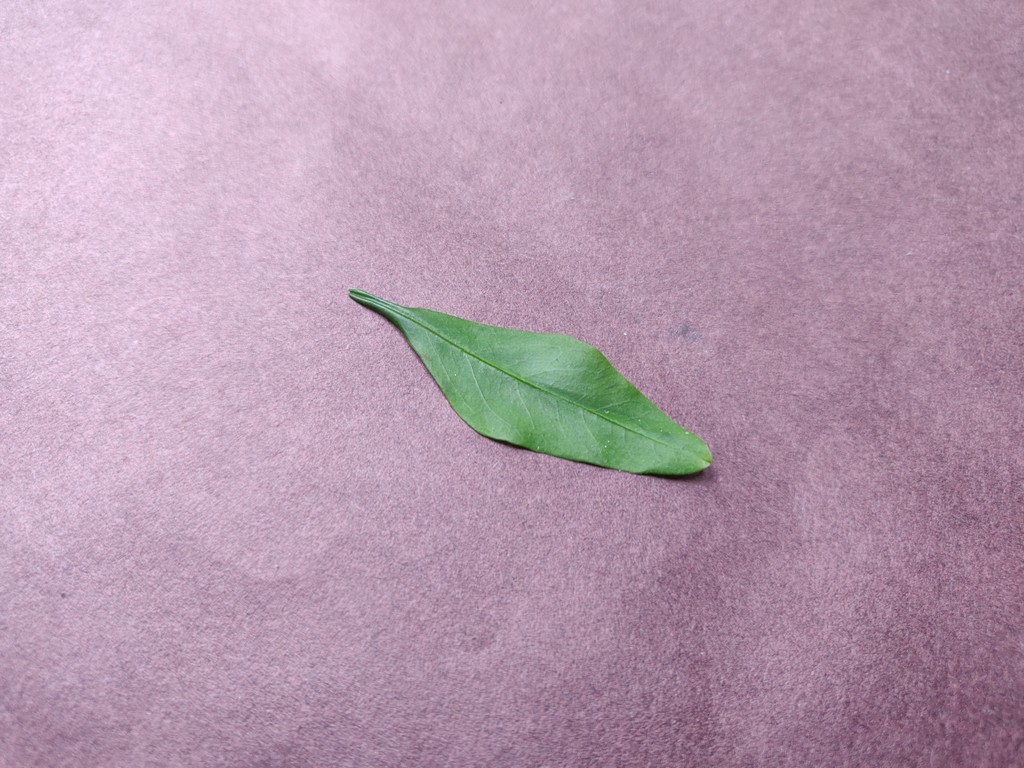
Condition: Healthy
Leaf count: single
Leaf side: front